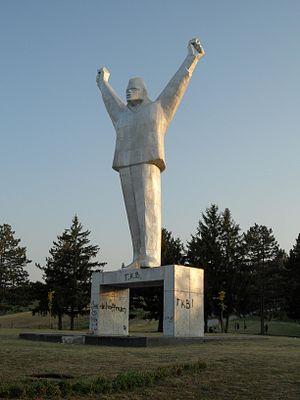
Le Front yougoslave englobe l'ensemble des opérations militaires conduites en Yougoslavie pendant la Seconde Guerre mondiale. Ce pays des Balkans devient un théâtre d'opérations du conflit mondial au printemps 1941. Le gouvernement yougoslave s'allie en effet à l'Allemagne nazie fin mars, mais il est renversé par un coup d'État deux jours plus tard. En réaction, les forces de l'Axe envahissent le royaume le 6 avril. La Yougoslavie est ensuite démembrée, et son territoire annexé ou occupé par l'Allemagne, l'Italie, la Hongrie et la Bulgarie. Deux parties du pays deviennent des États « indépendants » : la Croatie, où le mouvement fasciste des Oustachis est mis au pouvoir et installe une dictature particulièrement meurtrière, et la Serbie, où est proclamé un gouvernement collaborateur.
Le monument aux combattants de la Révolution à Valjevo se trouve à Valjevo, dans le district Kolubara, en Serbie. Il est inscrit sur la liste des monuments culturels protégés de la République de Serbie.
Stjepan Filipović, né le 27 janvier 1916 à Opuzen et mort le 22 mai 1942 à Valjevo, est un membre des Partisans de Yougoslavie élevé à l'Ordre du Héros national.